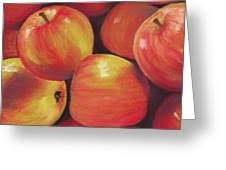
Label: apple